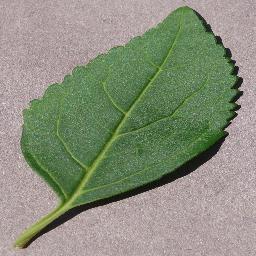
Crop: cherry
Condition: (including_sour)_healthy